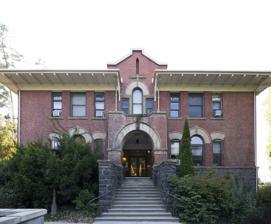
Building: University of Idaho Gymnasium and Armory
Country: United States of America
Year built: 1903
United States historic place University of Idaho Gymnasium and Armory U.S. National Register of Historic Places View from east in 2012 Show map of Idaho Show map of the United States Location 951 Campus Drive University of Idaho Moscow, Idaho , U.S. Coordinates 46°43′35″N 117°00′44″W / 46.72639°N 117.01222°W / 46.72639; -117.01222 ( University of Idaho Gymnasium and Armory ) Area 2.5 acres (1.0 ha) Built 1903 ; 122 years ago ( 1903 ) Architect John E. Tourtellotte Architectural style Romanesque-eclectic MPS Tourtellotte and Hummel Architecture TR NRHP reference No. 83000287 Added to NRHP January 3, 1983 ; 42 years ago ( 1983-01-03 ) The University of Idaho Gymnasium and Armory is a historic building in the northwest United States , on the campus of the University of Idaho in Moscow, Idaho . On the southwest corner of Campus Drive and University Avenue, just northwest of the Administration Building, it was built as a gym and armory in 1903. In November 1928, the new Memorial Gymnasium opened, and it became the women's gym. When the new women's gym (Physical Education Building) opened in 1970, the older building was remodeled and renamed Art and Architecture South. The building was designed by John E. Tourtellotte of Boise in the Romanesque Revival architectural style ; it has been listed on the National Register of Historic Places since January 3, 1983. The approximate elevation at street level is 2,620 feet (800 m) above sea level . References